Fandango Media

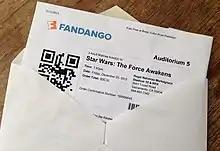
Ticket to ""

In February 2016, Fandango announced its acquisition of Flixster and Rotten Tomatoes from Time Warner's Warner Bros. Entertainment. As part of the deal, Warner Bros. would become a 30% shareholder of the combined Fandango company. Its stake was reduced to 25% by 2019.